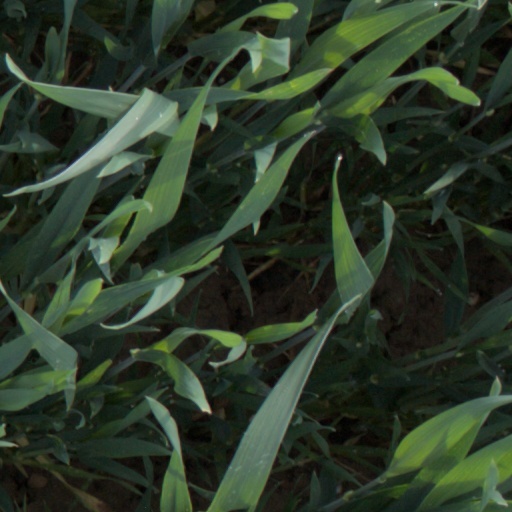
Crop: wheat